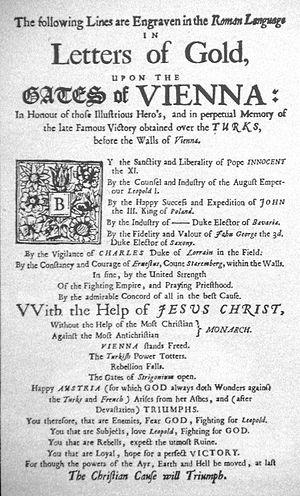
L’alliance franco-ottomane, ou alliance franco-turque, est une alliance établie en 1536 entre le roi de France François Iᵉʳ et le souverain turc de l'Empire ottoman, Soliman le Magnifique. Elle a été mentionnée comme la première alliance diplomatique non idéologique de ce genre entre un empire chrétien et un empire non chrétien. Elle cause cependant un certain émoi dans le monde chrétien, et est qualifiée d'alliance impie, ou d'union sacrilège de la fleur de lys et du croissant. Elle subsiste cependant, dans l'intérêt objectif des deux parties. Cette alliance stratégique et parfois tactique est alors l'une des plus importantes alliances de la France, et dure plus de deux siècles et demi, jusqu'à la campagne d'Égypte, qui voit les troupes napoléoniennes envahir un territoire ottoman en 1798-1801, bien que Bonaparte proclame n'en avoir qu'après les Mamelouks qui selon lui ne sont point soumis au Sultan et se sont révoltés contre son autorité. L'alliance franco-ottomane est également un épisode important des relations entre la France et l'Orient.